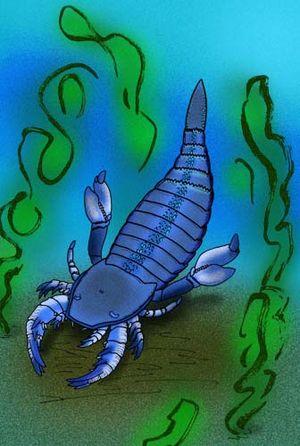
Pentecopterus est un genre éteint d'euryptérides. Ses fossiles sont enregistrés à partir de l'âge darriwilien de la période ordovicienne, il y a 467,3 millions d'années. Le genre ne contient qu’une espèce, P. decorahensis. Il s'agit du plus ancien eurypéride connu, surpassant d’autres eurypérides de l'Ordovicien, tels que Brachyopterus, de près de 9 millions d’années.